History of Coventry

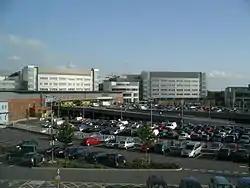
University Hospital Coventry (photo 2007)

Coventry's famous medieval "Three Spires" belonging to St Michael's, Holy Trinity and Christ Church (Greyfriars), have continued to dominate the skyline until the present day, but despite all three spires having survived, today only the church of Holy Trinity remains intact and in current use – the church of the Greyfriars was razed to the ground during the English Reformation, and only the walls and spire of St Michael's survived the Coventry Blitz.